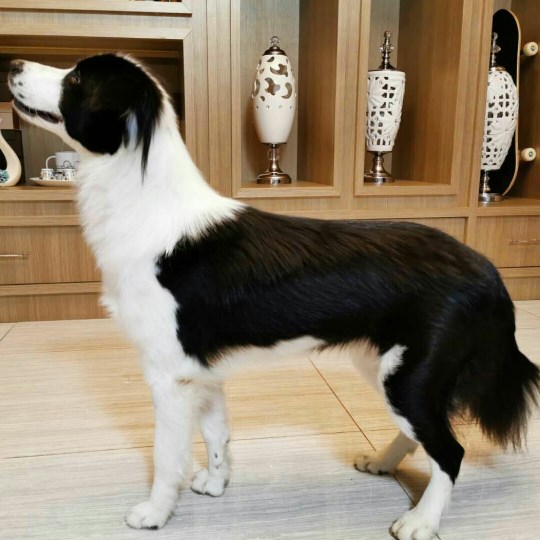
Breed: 2594-n000109-Border_collie